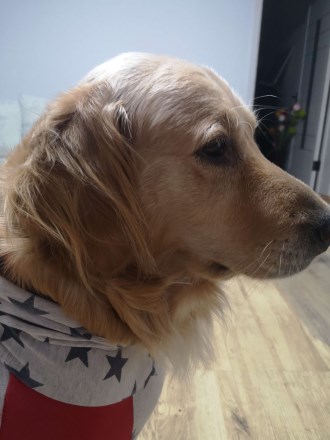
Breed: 5355-n000126-golden_retriever